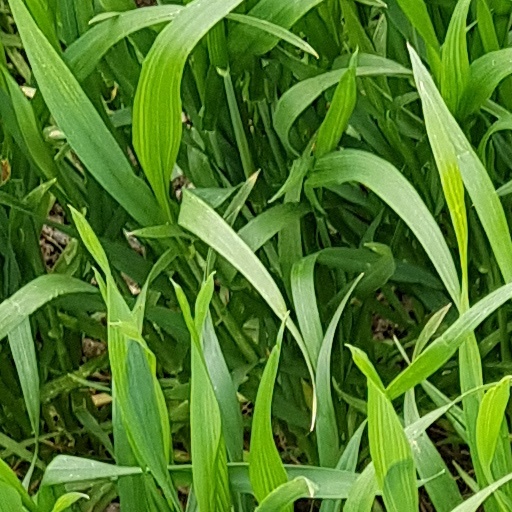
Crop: wheat